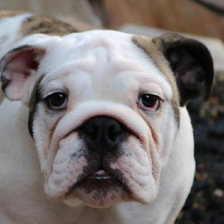
Label: animals